Owen Sound station

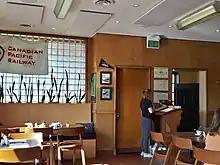
The station, operating as a brew-pub in 2019. The birch paneling, the light fixtures and the floor tiles are all original.

The City of Owen Sound purchased the station from the Canadian Government in 2010 for $153,500. As the years went on, around $200,000 was spent on roof, awning, windows and door repairs. The city has ensured protection for the heritage building under Part IV of the Ontario Heritage Act since 2010.